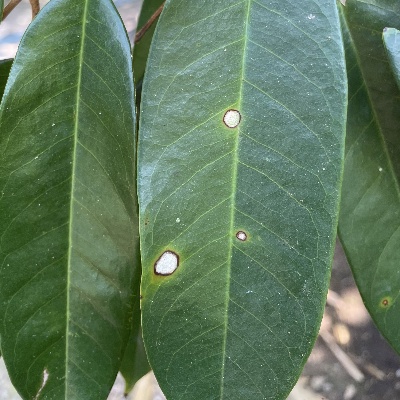
Label: Leaf_Phomopsis